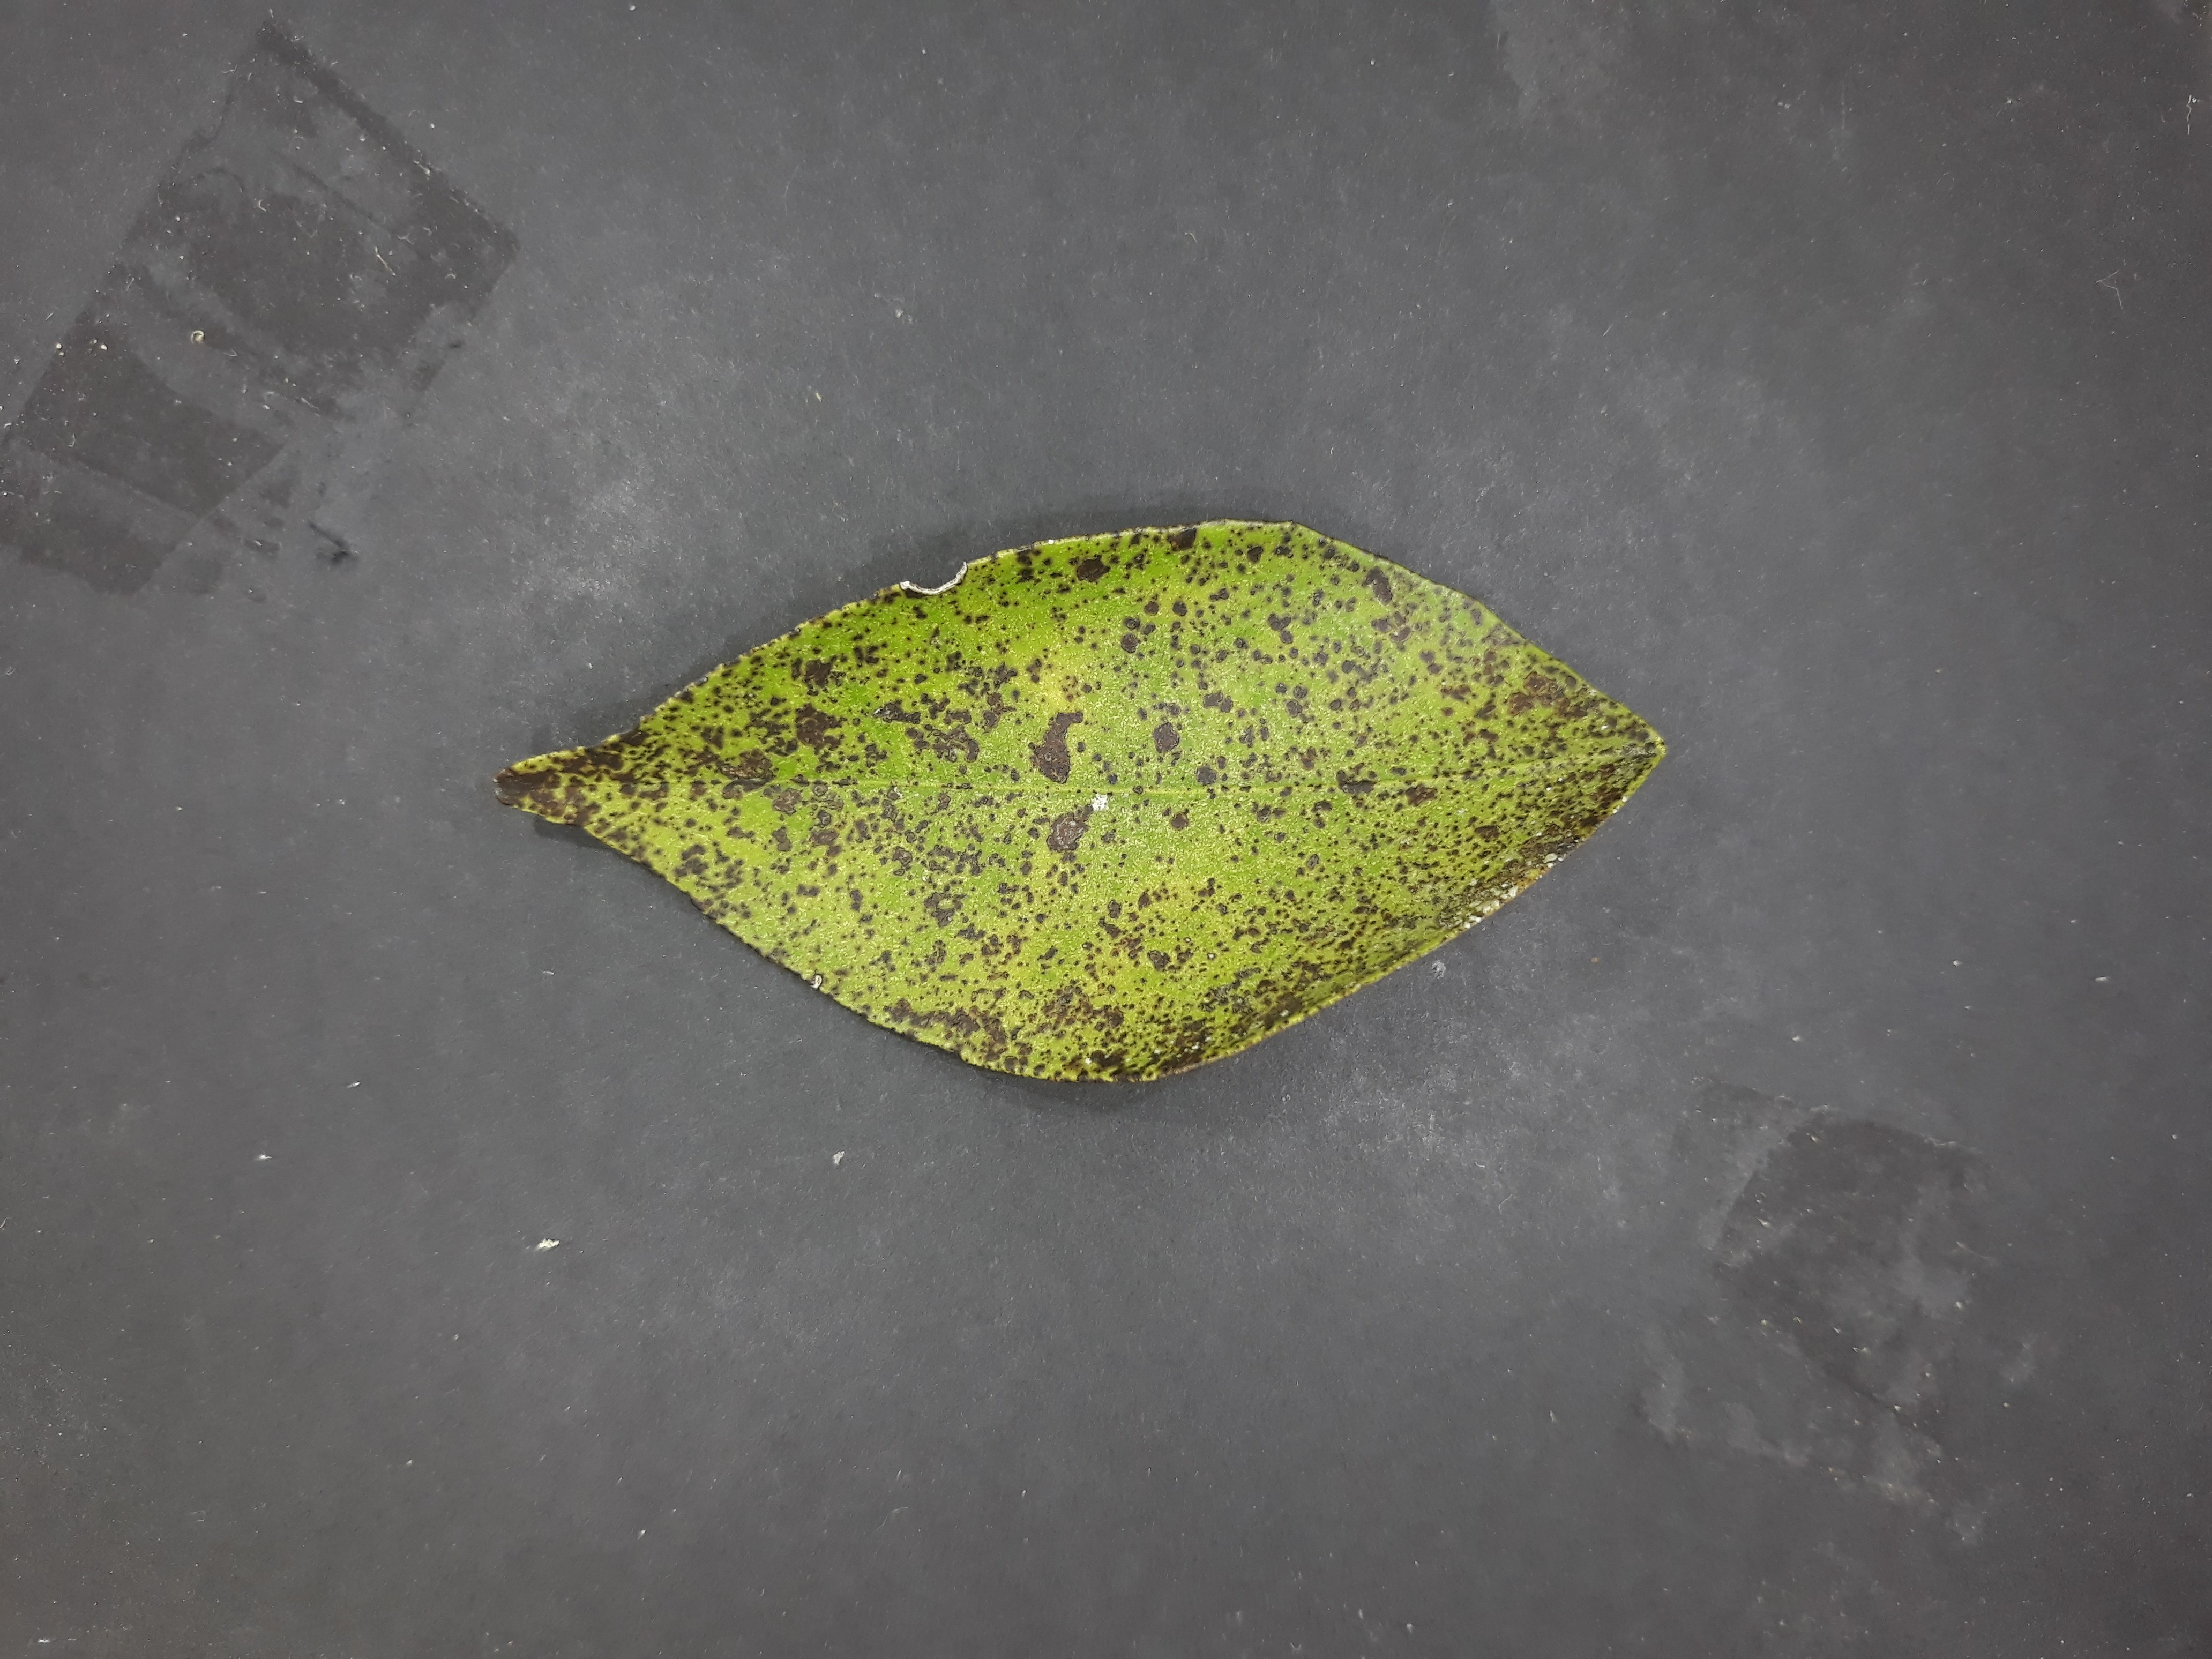
Label: Greasy_spot